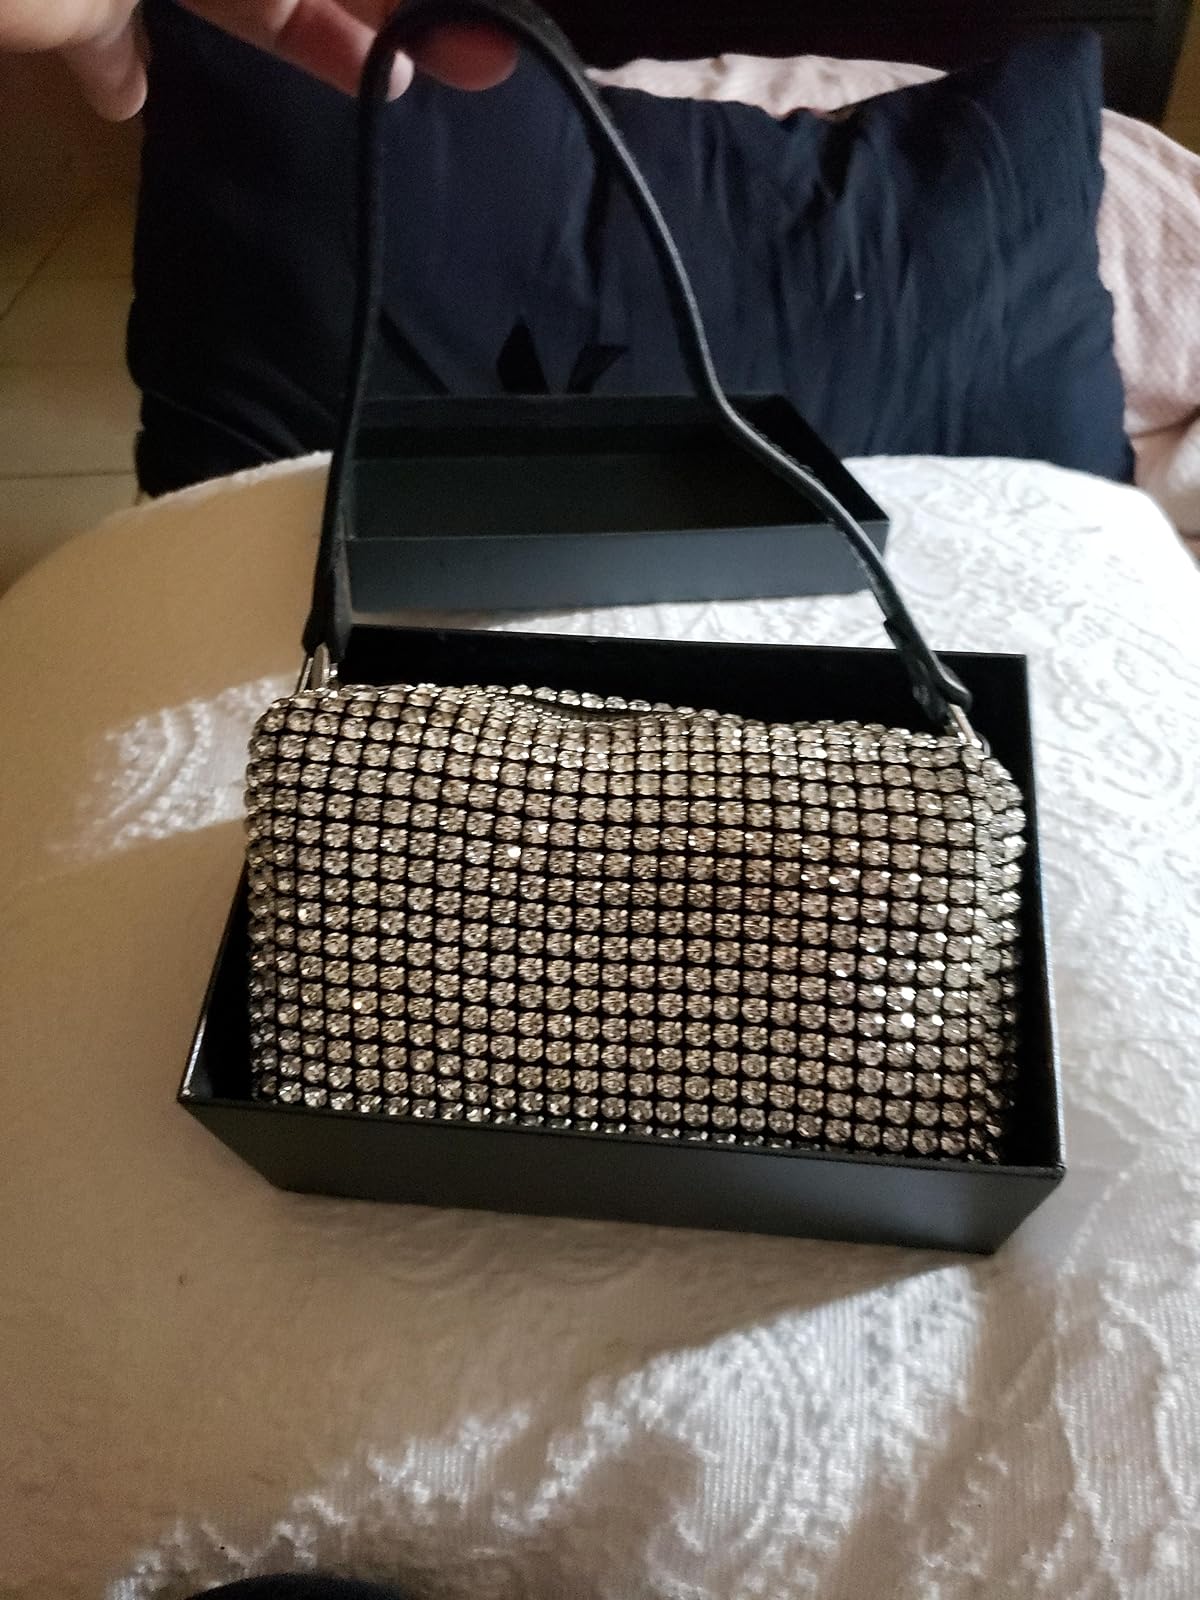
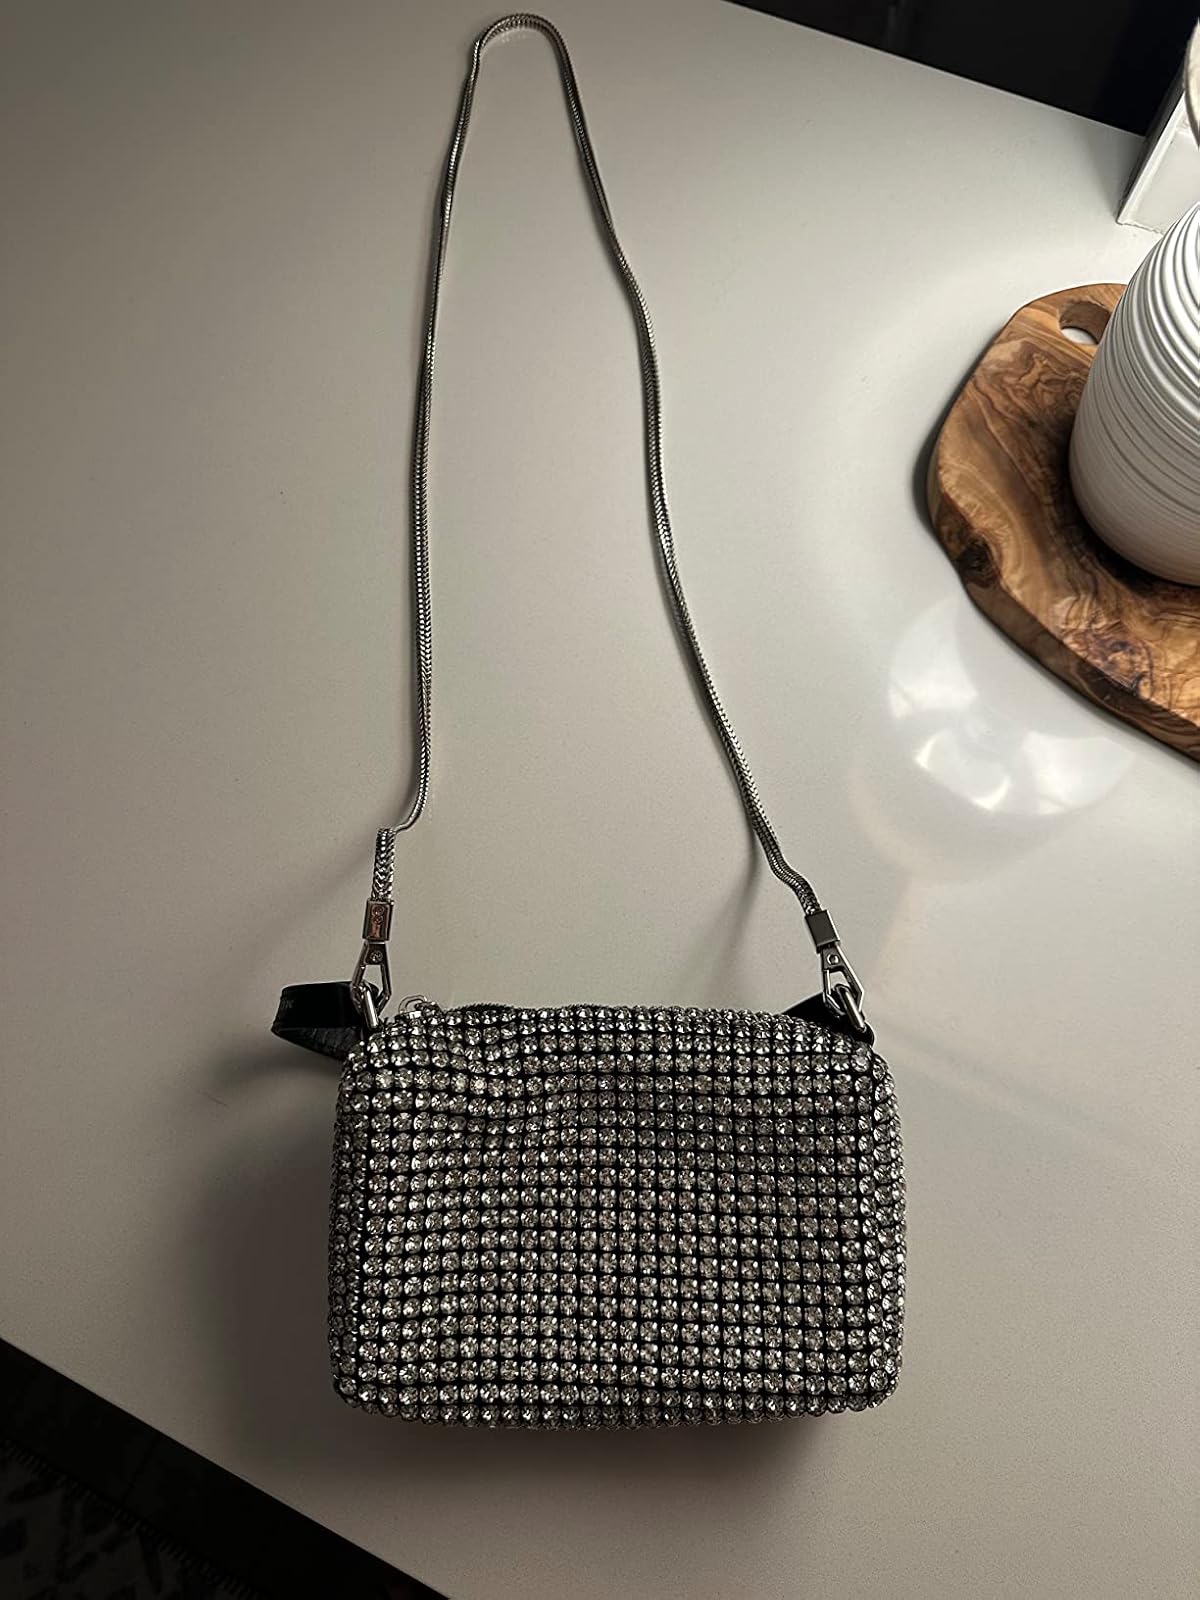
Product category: accessories_handbag
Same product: yes